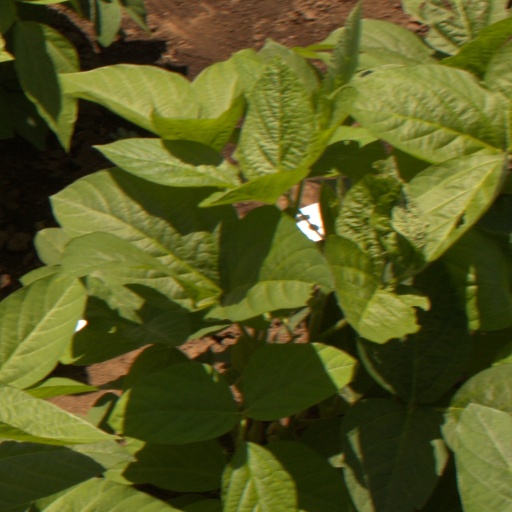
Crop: soybean